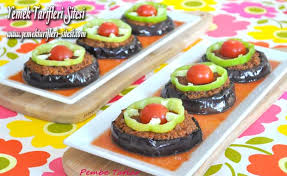
Yemek: karniyarik